Khatib

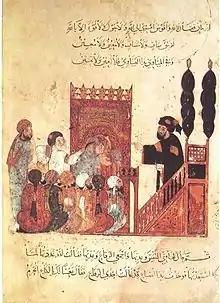
Abbasid Qadi delivers Khutbah in Mosque on the Minbar. (Khutbah is delivered by Qadis and Imams)

In Islam, a khatib or khateeb ( "khaṭīb") is a person who delivers the sermon ("khuṭbah") (literally "narration"), during the Friday prayer and Eid prayers.